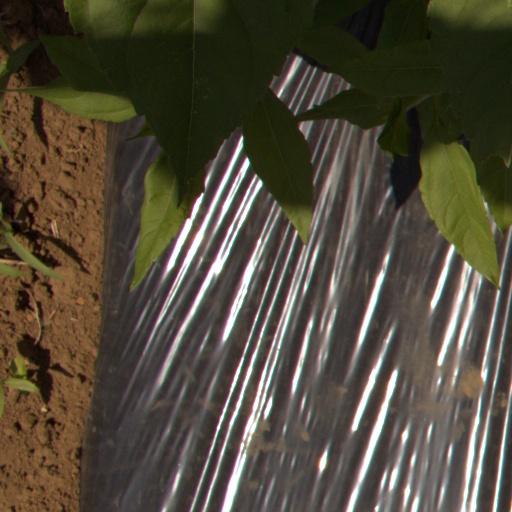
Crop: Jerusalem artichoke